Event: Nepal Earthquake
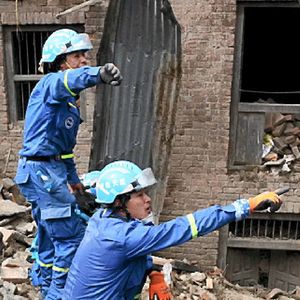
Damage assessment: damage